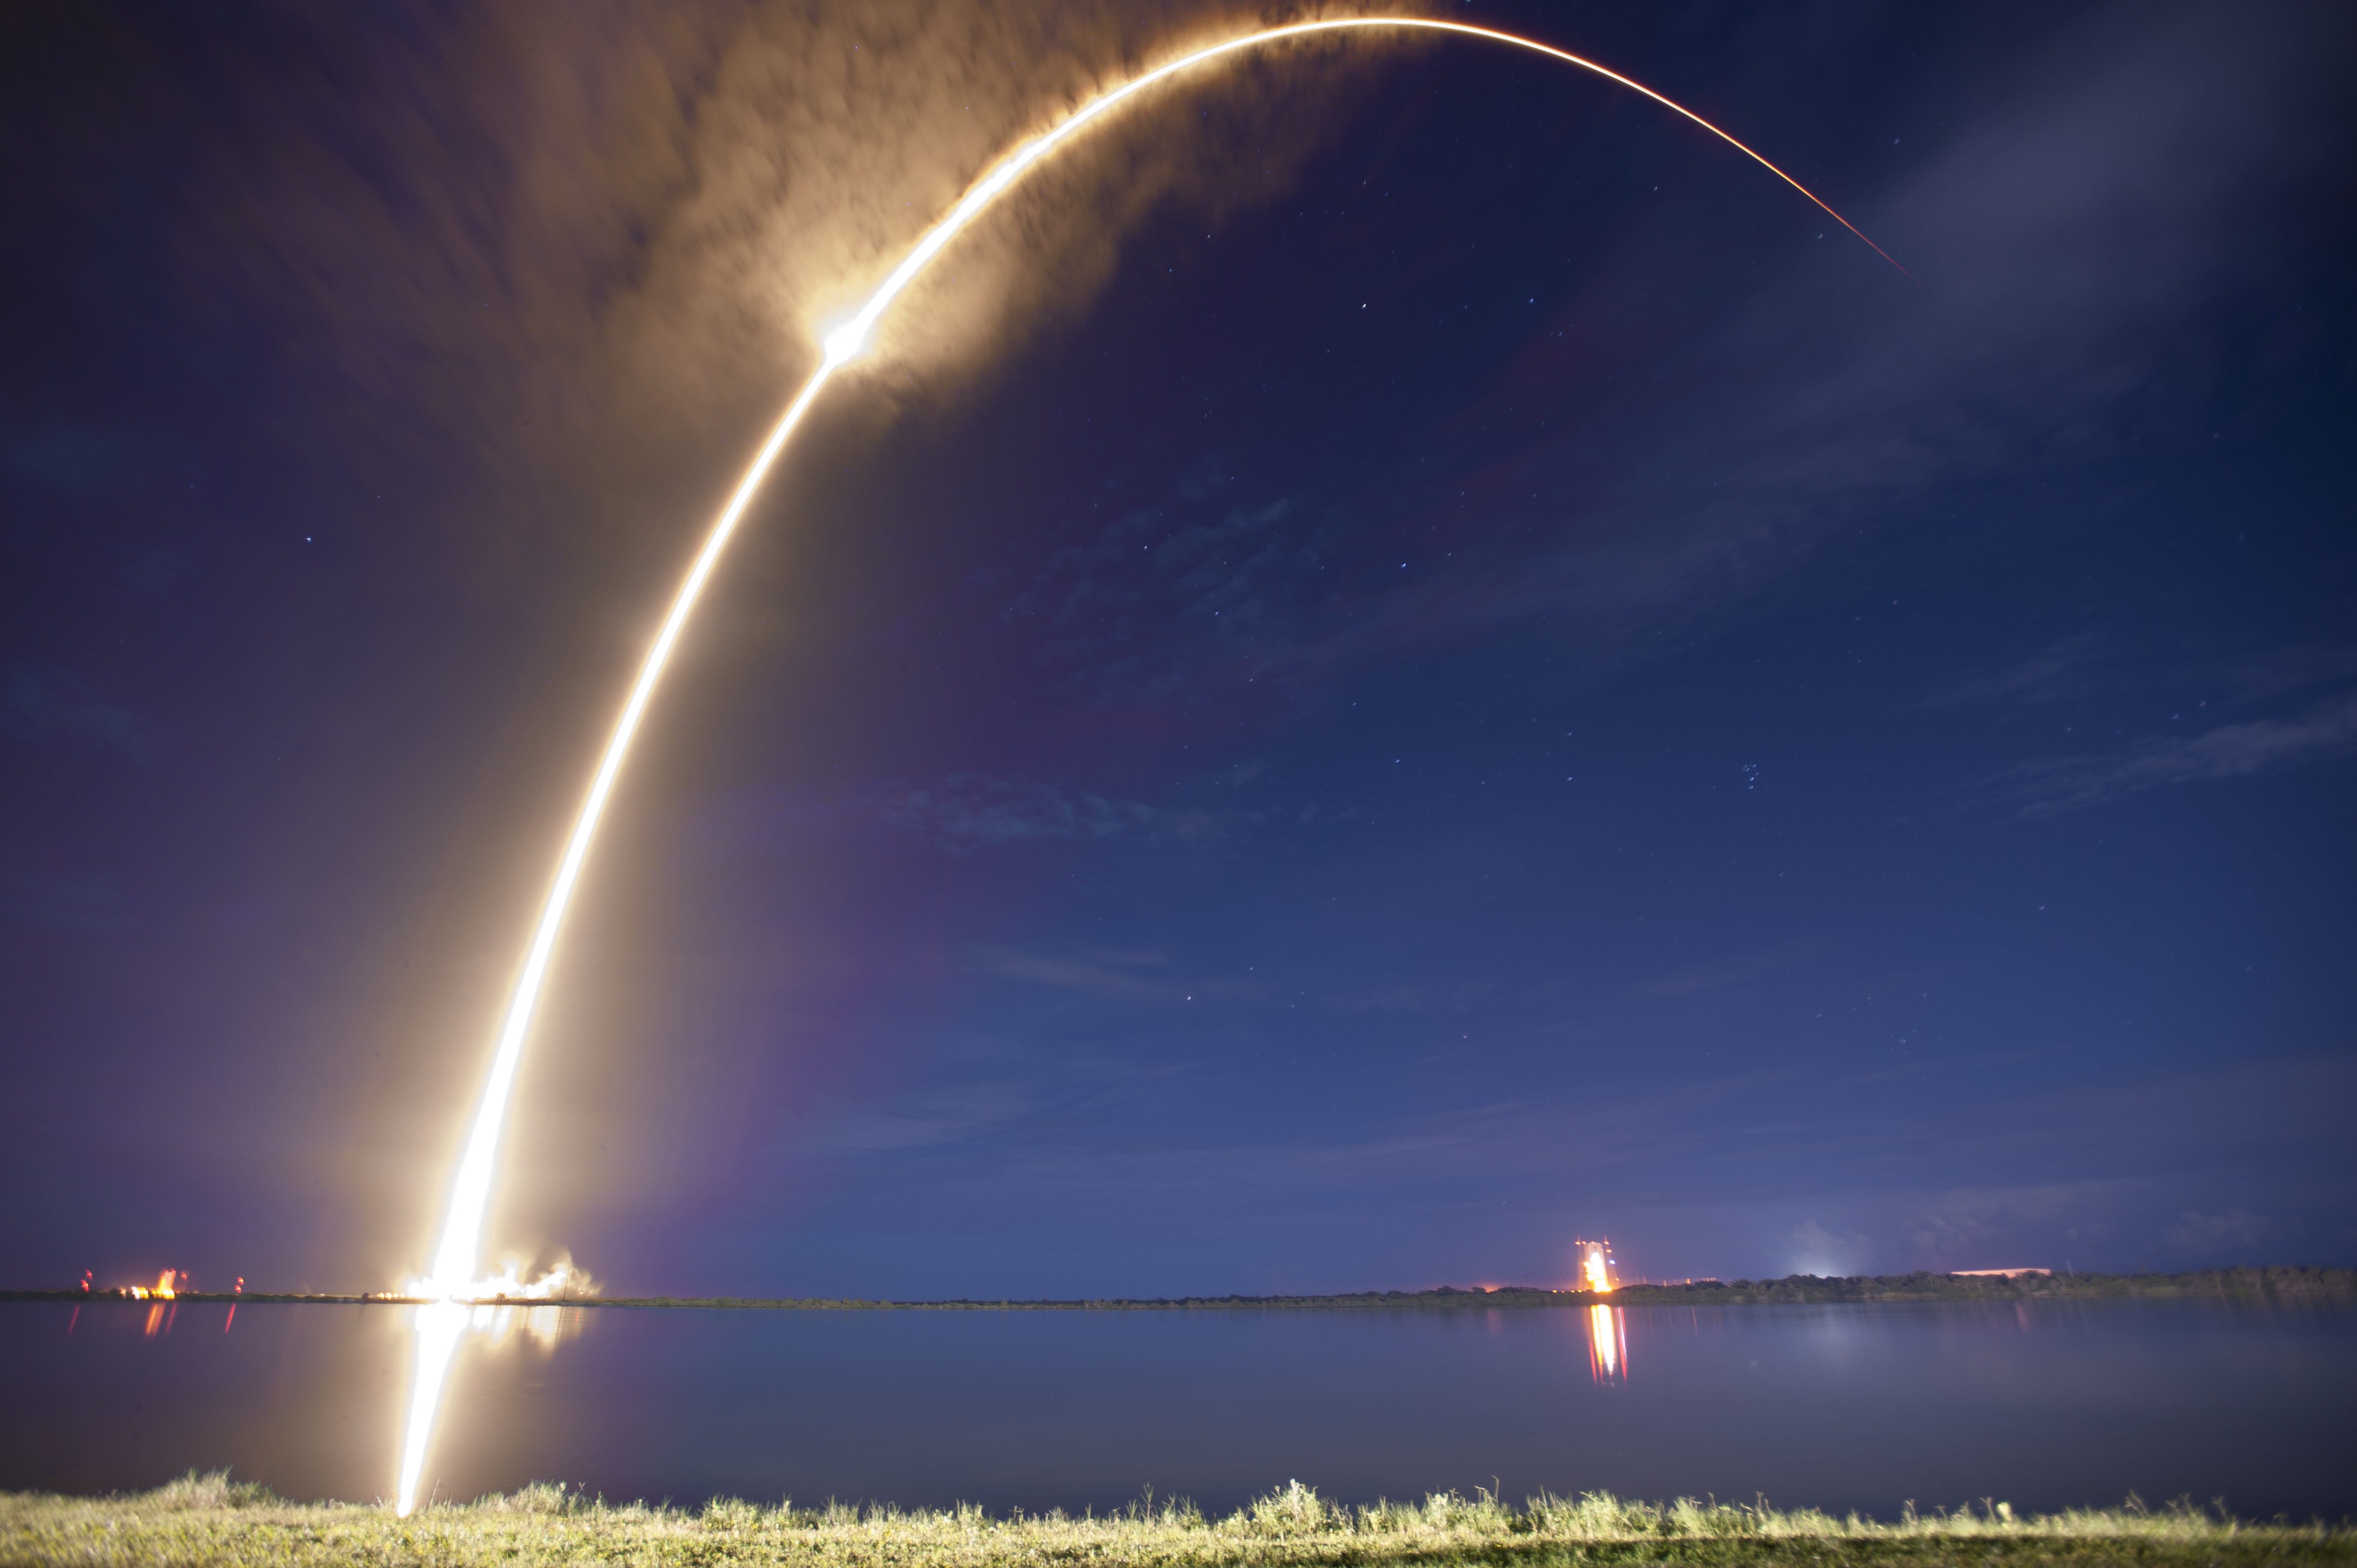
light, cloud, sky, night, sunlight, atmosphere, flying, transportation, transport, vehicle, space, speed, rocket, lightning, launch, power, rainbow, rocket launch, flames, spaceship, fuel, countdown, cape canaveral, spacecraft, launch pad, missile, astronomical object, meteorological phenomenon, spacex, propulsion, lift off, atmosphere of earth, rocket engine, trajectory